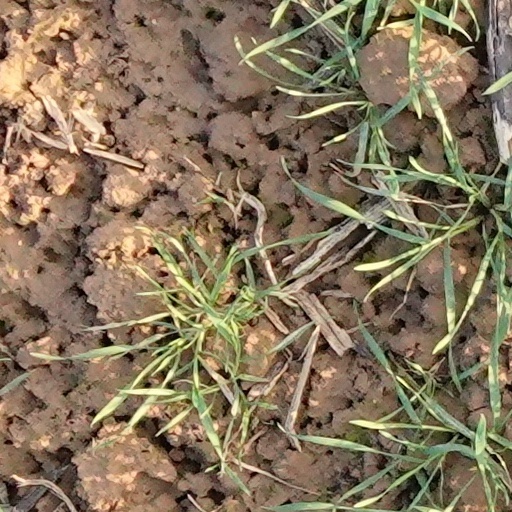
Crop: wheat